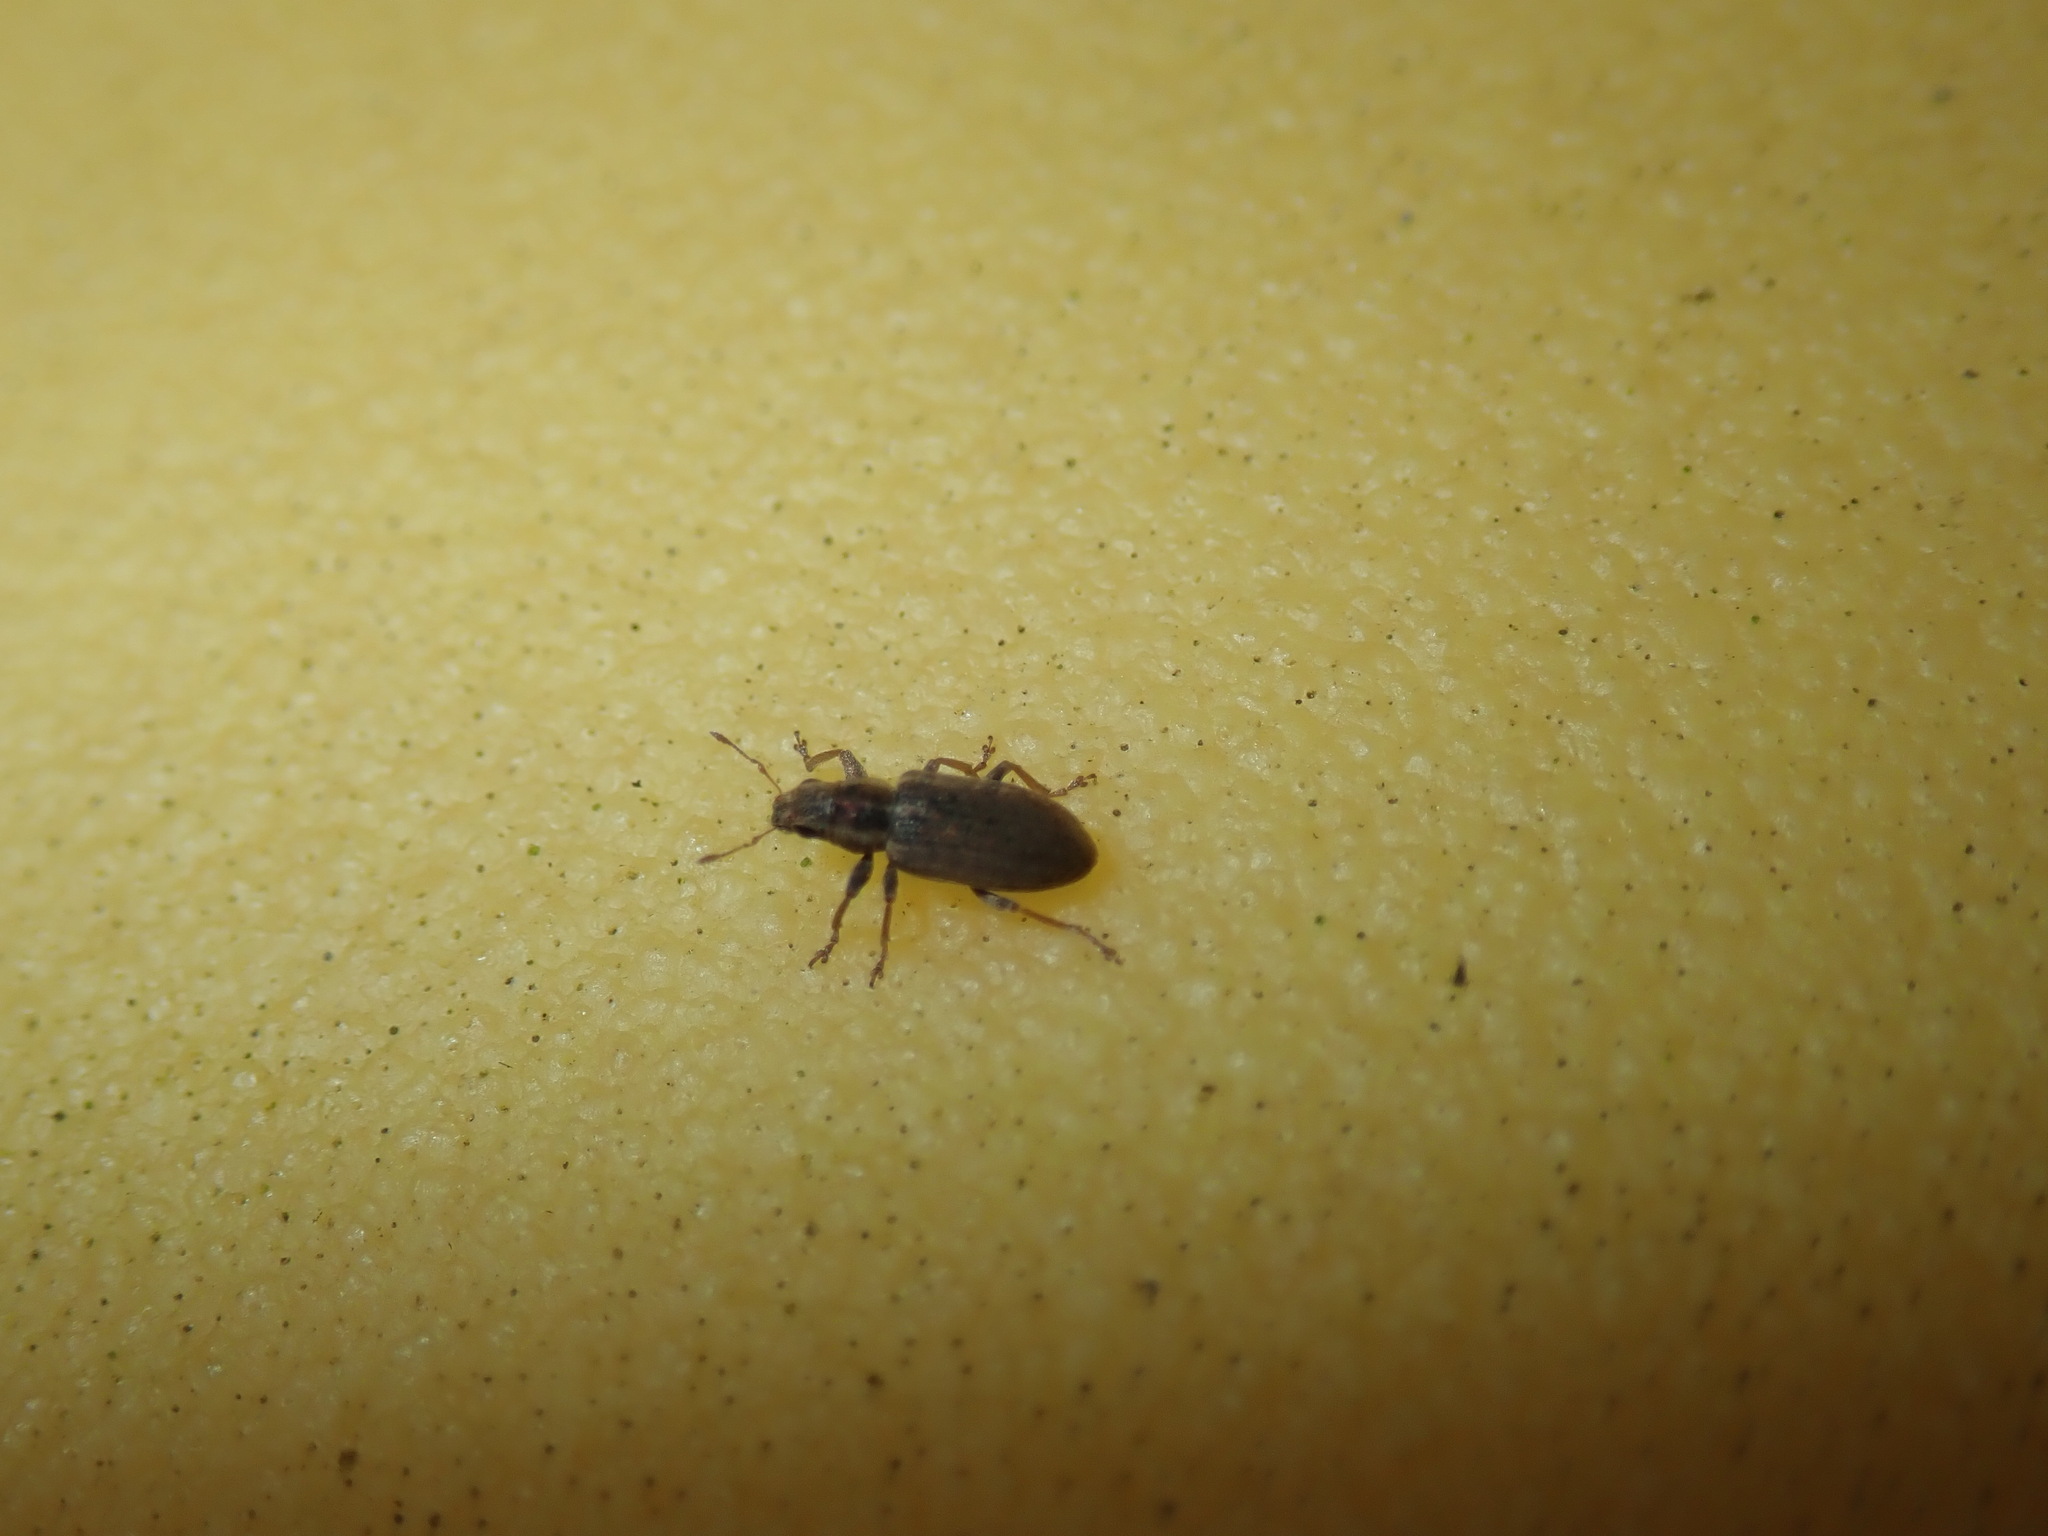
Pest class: pea_leaf_weevil